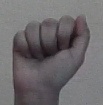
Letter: saad